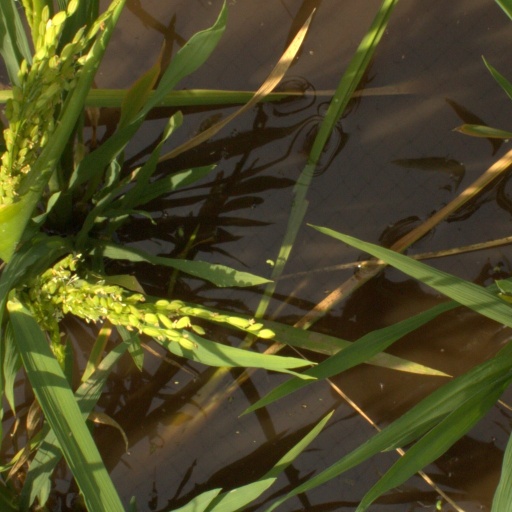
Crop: rice